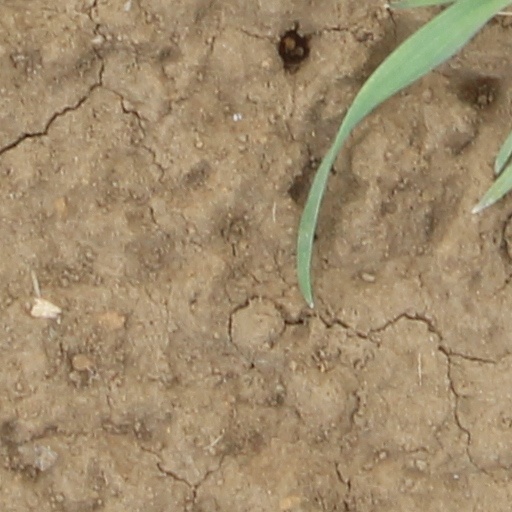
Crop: wheat